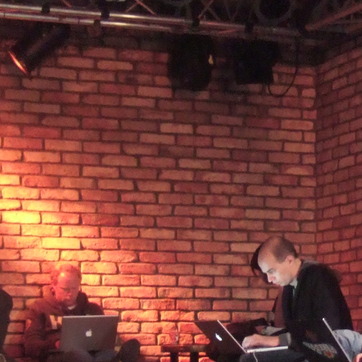
Material: brick